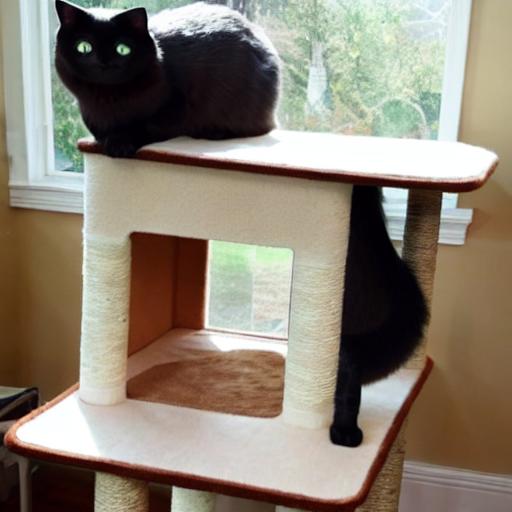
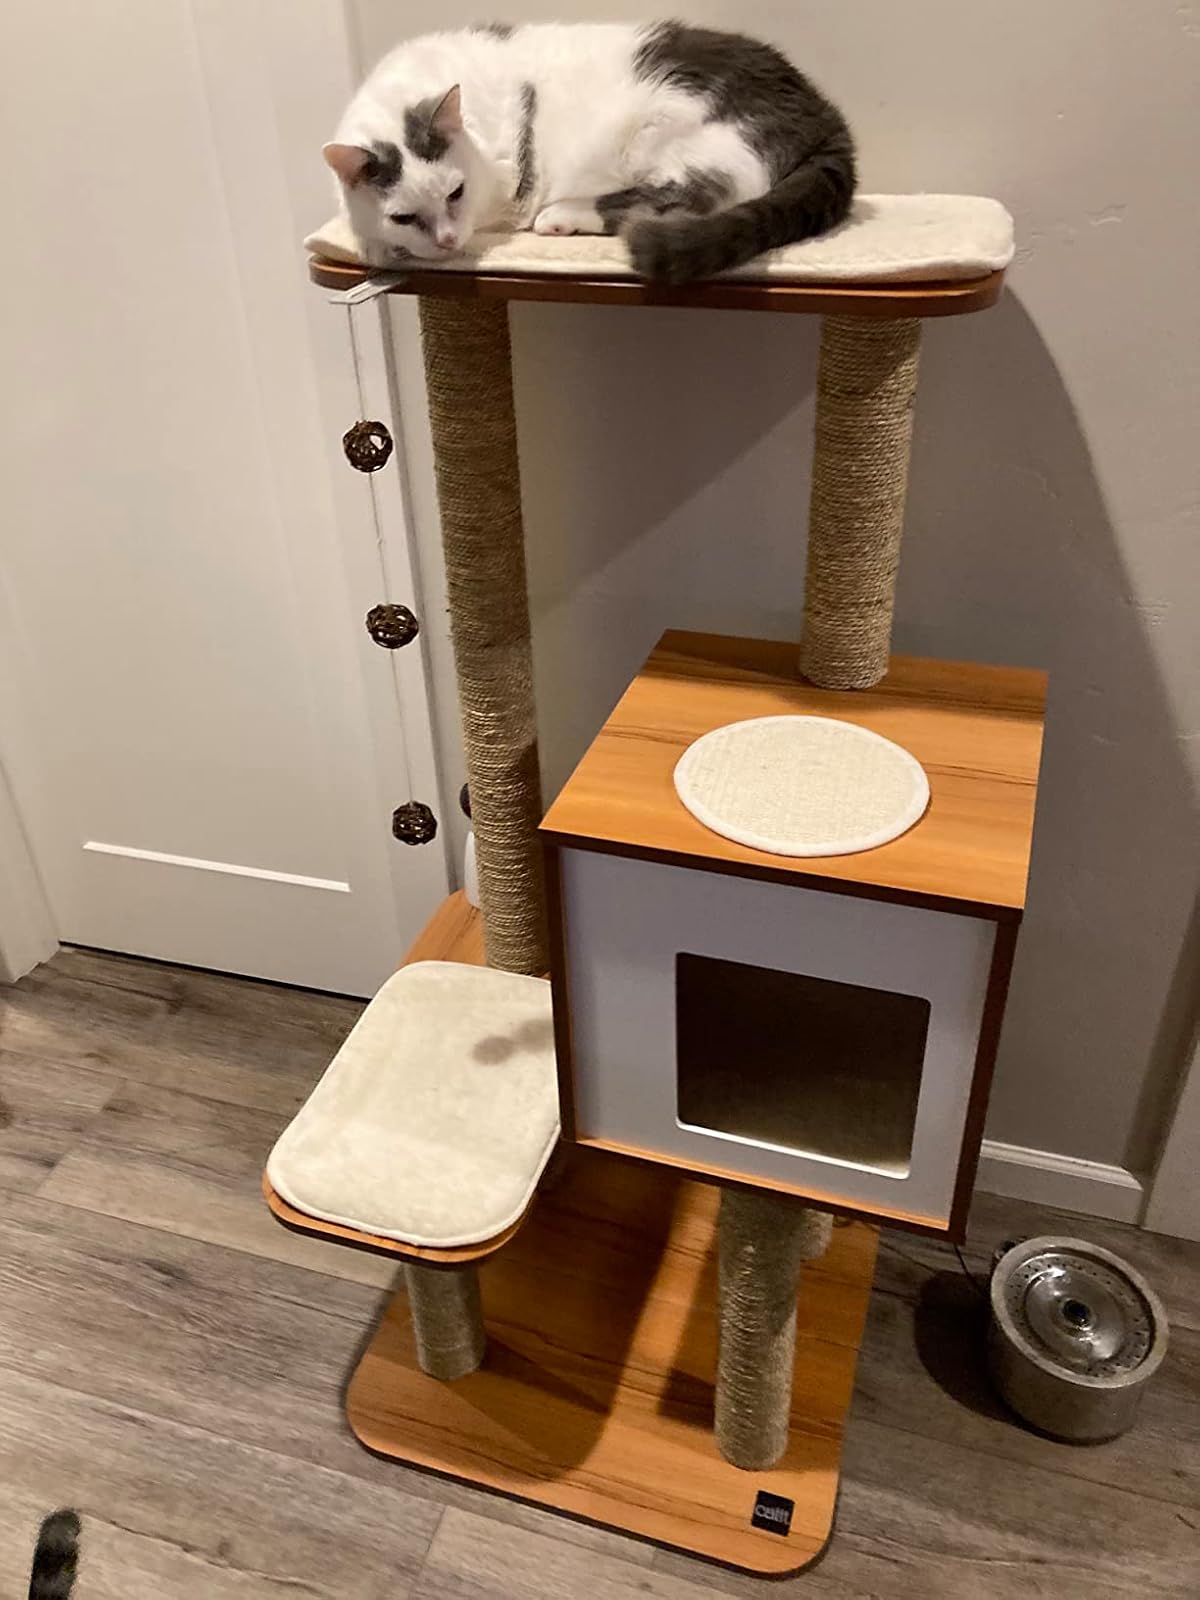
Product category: items_cat tree
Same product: no